Helene Kottanner

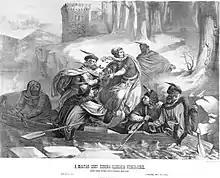
Helene Kottanner and her accomplices steal the Holy Crown from the castle of Visegrád in February 1440

Helene Kottanner (née Wolfram; or "Kottanner Jánosné"; c. 1400 – after 1470) was a Hungarian courtier and writer. Her last name is spelled variously as Kottanner, Kottanerin, or Kottannerin. She is primarily known to history as the author of memoirs about the years 1439 and 1440, when king Albert II of Germany died and his son Ladislaus the Posthumous was born. Kottanner, who dictated her life story in German, was a kammerfrau to Queen Elizabeth of Luxembourg (1409–1442). She also assisted Queen Elisabeth in a royal succession plot.